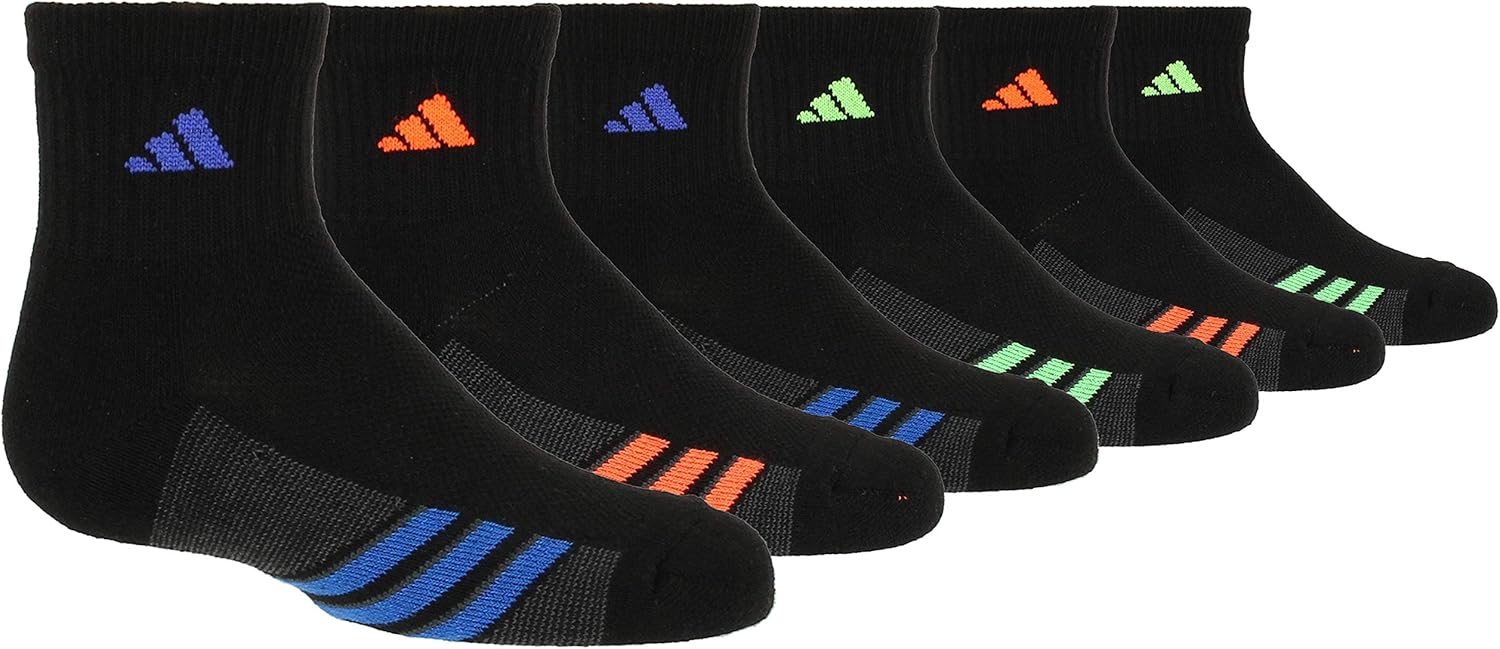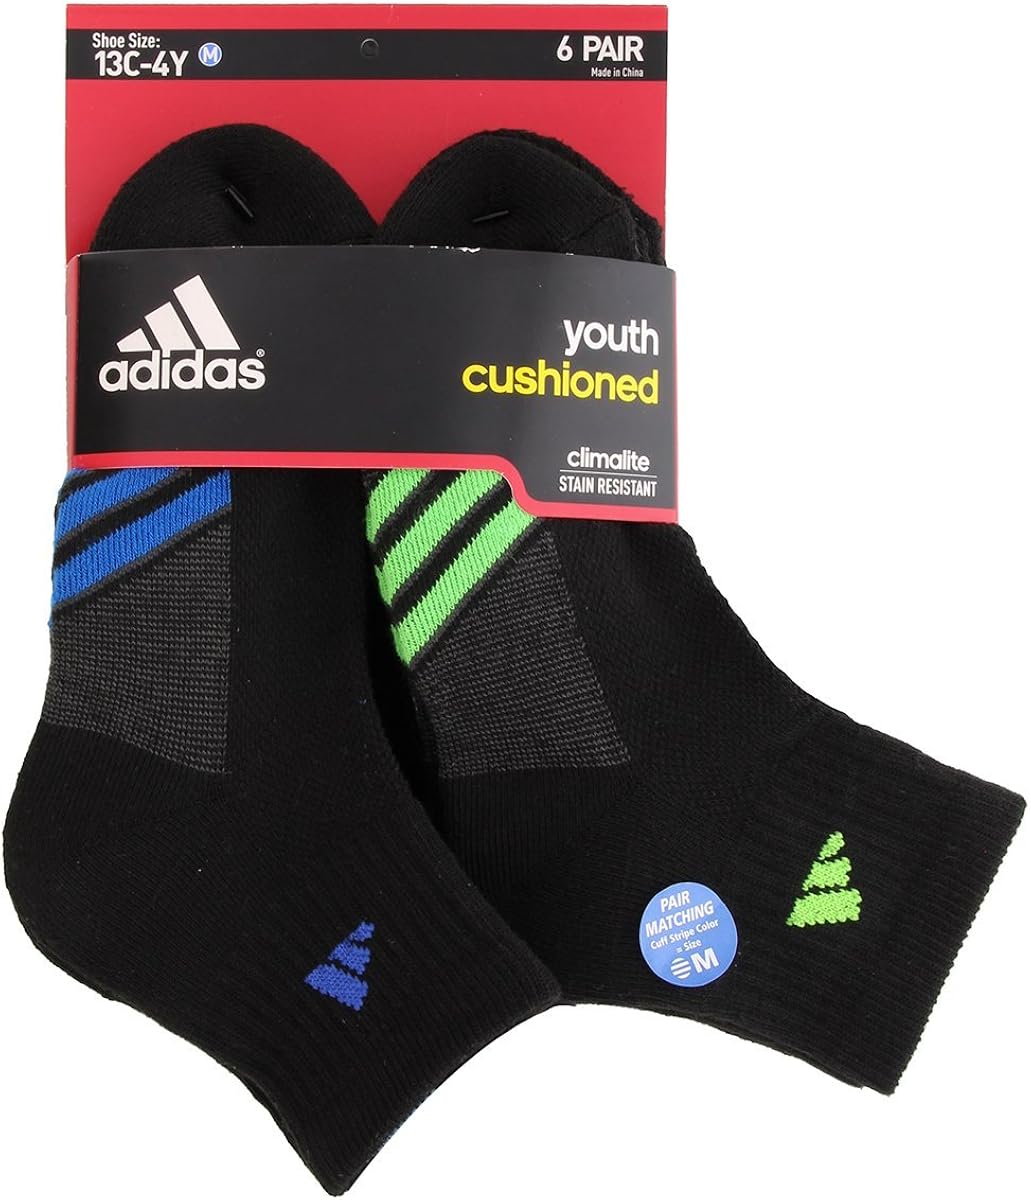
adidas Boys Youth cushioned 6-Pack Quarter sock
Category: AMAZON FASHION
These 6-packs feature adidas' pair matching system with the stripe color on inside of cuff matching the size. An added stain-resistant treatment Fights tough stains, while Climalite construction wicks moisture. They are cushioned for comfort with a welt cuff for added durability. Cushioned in the foot for comfort and durability. Mesh on top of foot to keep your feet cool and dry. Stain resistant treatment to fight tough stains.
Features: Polyester | Machine Wash | Cushioned in the foot for comfort and durability. | Mesh on top of foot to keep your feet cool and dry. | Stain resistant treatment to fight tough stains.